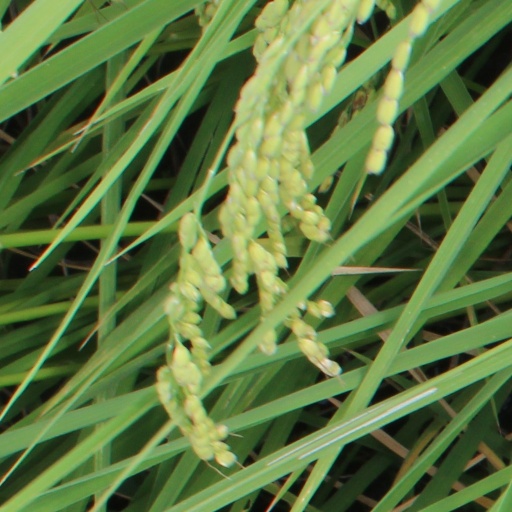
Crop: rice